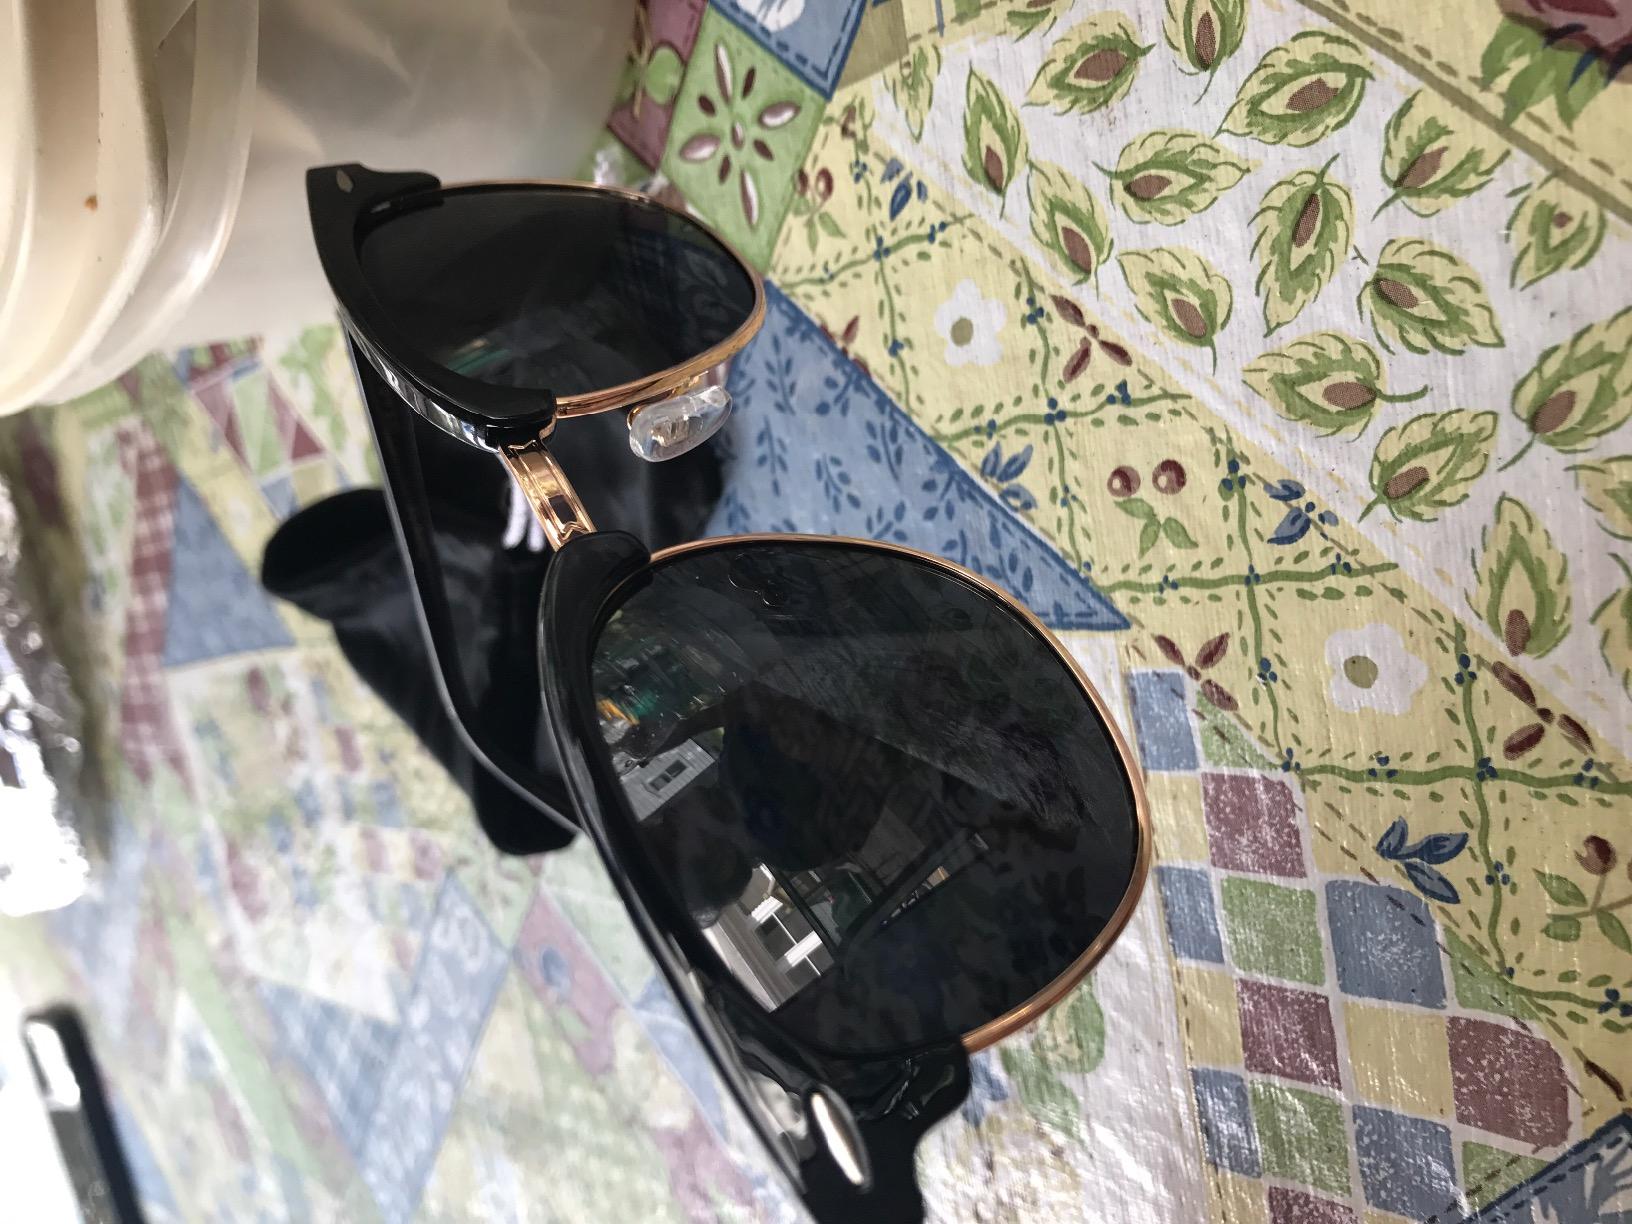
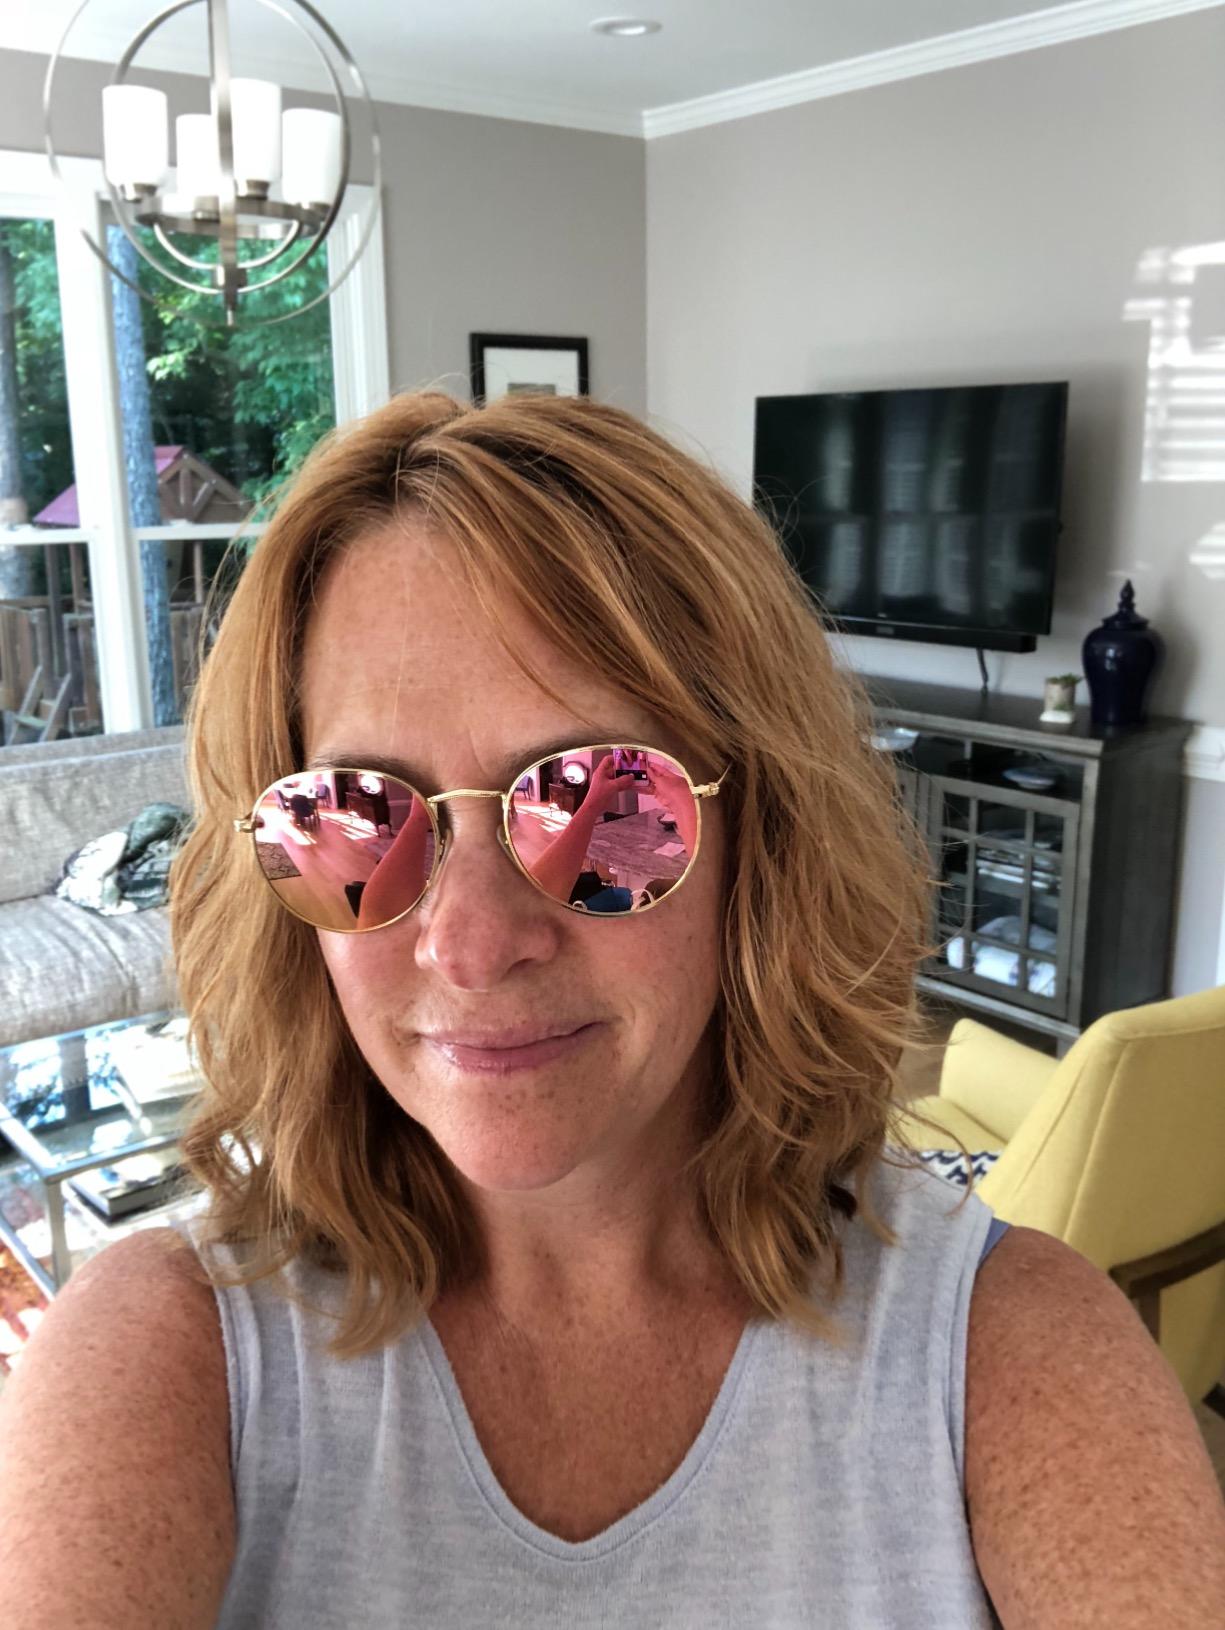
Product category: accessories_sunglasses
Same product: no